Hantam National Botanical Garden

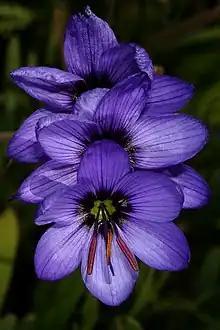
Blue Pride-of-Nieuwoudtville found in the area.

The winter rains on the Bokkeveld Plateau lead to massive blooms from August to the middle of October. 1,350 plant species are recorded here, including the Blue Pride-of-Nieuwoudtville. The garden has many bulbs and the geology includes formations in dolerite outcroppings.